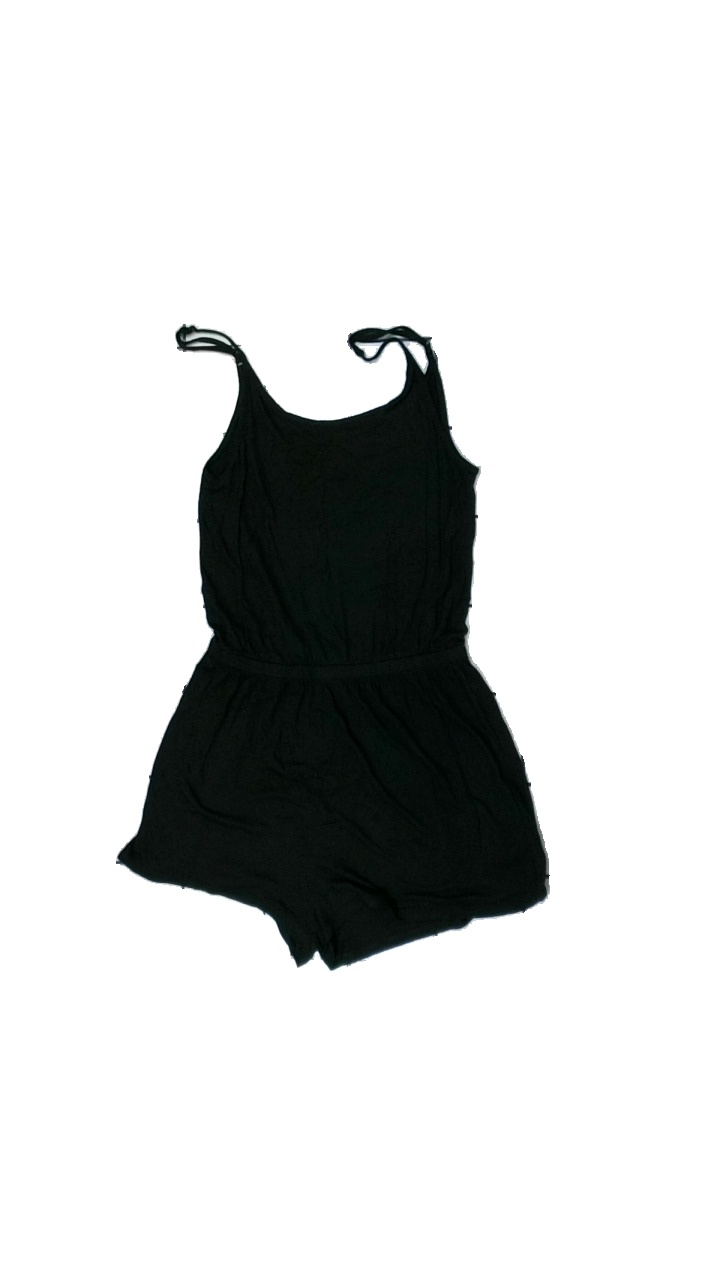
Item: Dress (Ladies)
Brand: H&m
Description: svart jumpsuit
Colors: Black
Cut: Regular
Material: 100% viscose
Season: Summer
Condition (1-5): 5
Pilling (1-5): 5
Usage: Reuse
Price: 50-100